Reichswehr

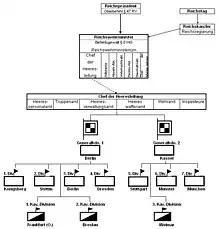
Structure of the "Reichswehr", 1920–1934

The "Reichswehr" was divided into the (army) and the "Reichsmarine" (navy). The consisted of seven infantry and three cavalry divisions, with all units renumbered. The Reich's territory was divided into seven military districts. There were two group commands, No. 1 in Berlin and No. 2 in Kassel. The navy was allowed a limited number of certain types of ships and boats, with no submarines. It was divided into Naval Station Baltic Sea and Naval Station North Sea. Under the terms of the Versailles Treaty, the service period for enlisted men and non-commissioned officers in both the army and the navy was 12 years, with 25 years for officers.